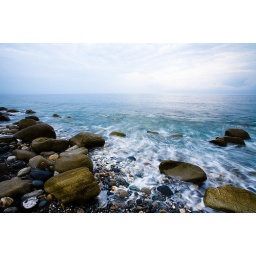
Dusk over the Pacific ocean on the east coast of Taiwan (Hualian,Taiwan)